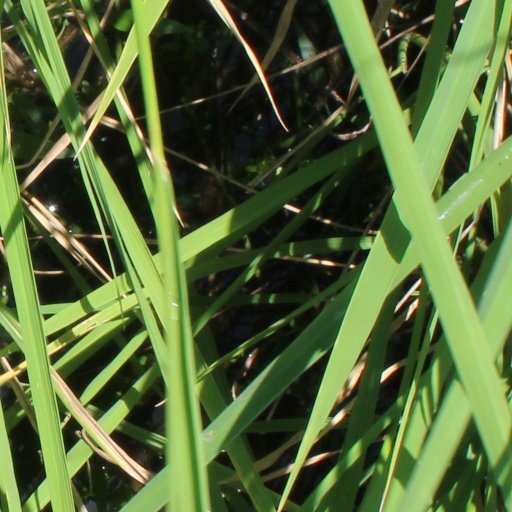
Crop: rice